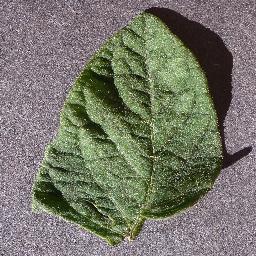
Label: Tomato___healthy